Guitar amplifier

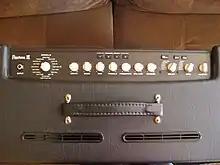
A modeling amplifier, shown from above. Note the various amplifier and speaker emulations selectable via the rotary knob on the left.

Microprocessor technology allows the use of digital onboard effects in guitar amps to create numerous different sounds and tones that simulate the sound of a range of tube amplifiers and different sized speaker cabinets, all using the same amplifier and speaker. These are known as modeling amplifiers, and can be programmed with simulated characteristic tones of different existing amplifier models (and speaker cabinets—even microphone type or placement), or dialed in to the user's taste. Many amps of this type are also programmable by way of USB connection to a home computer or laptop. Line 6 is generally credited with bringing modeling amplification to the market. Modeling amplifiers and stompbox pedals, rackmount units, and software that models specific amplifiers, speakers cabinets, and microphones can provide a large number of sounds and tones. Players can get a reasonable facsimile of the sound of tube amplifiers, vintage combo amplifiers, and huge 8x10” speaker stacks without bringing all that heavy equipment to the studio or stage.